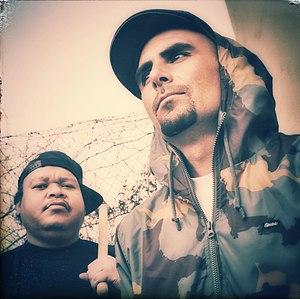
People Under the Stairs est un groupe de hip-hop américain, originaire de Los Angeles, en Californie. Depuis sa formation en 1997, le groupe compte uniquement Christopher Portugal et Michael Turner, et compose ses chansons en samplant et en rappant.